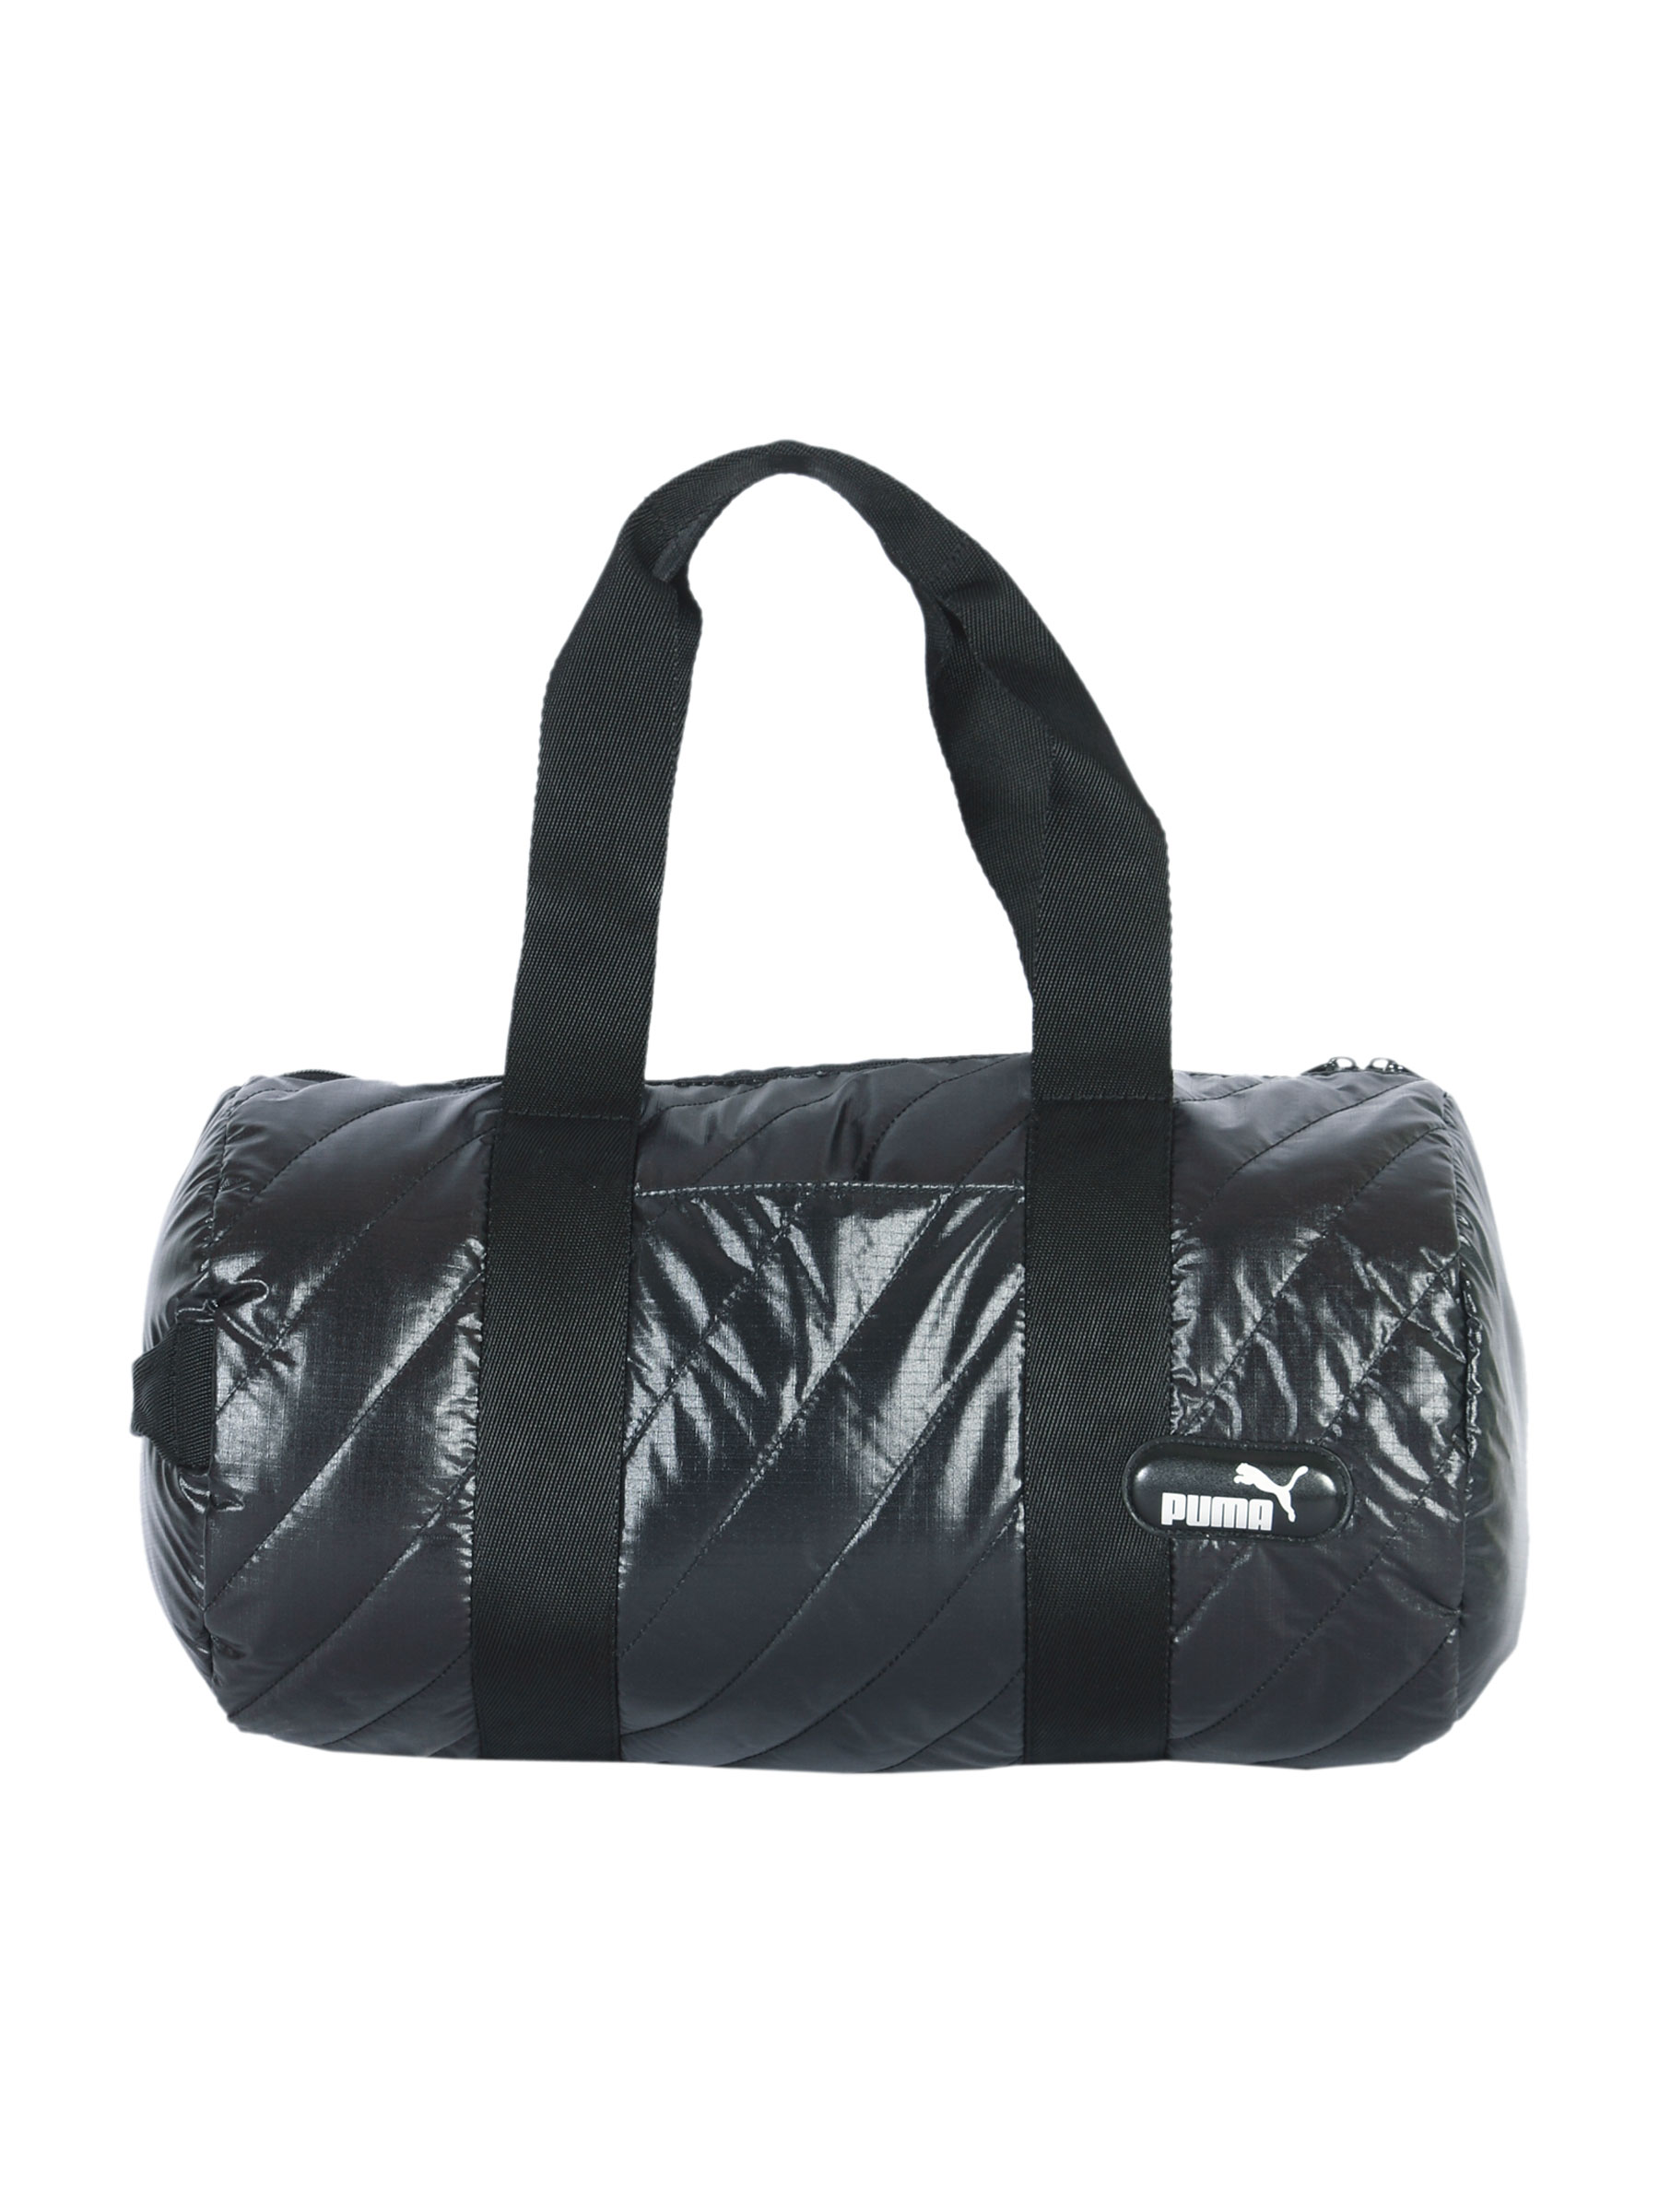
Puma Unisex Dizzy Barrel Black Duffle Bag
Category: Accessories / Bags / Duffel Bag
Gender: Unisex
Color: Black
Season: Fall 2011
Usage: Casual